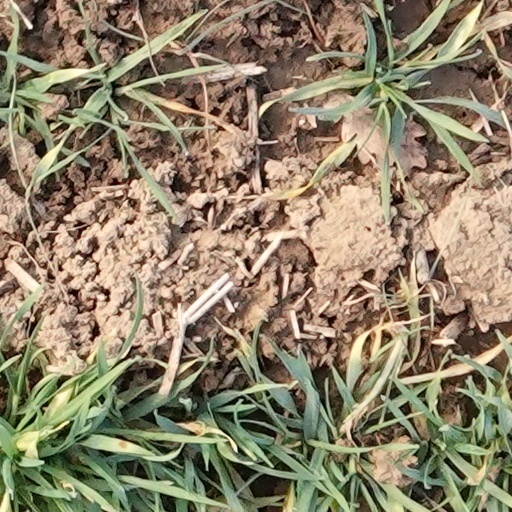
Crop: wheat